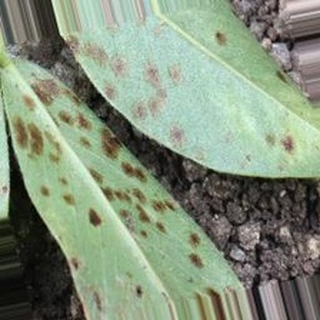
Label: groundnut_rust